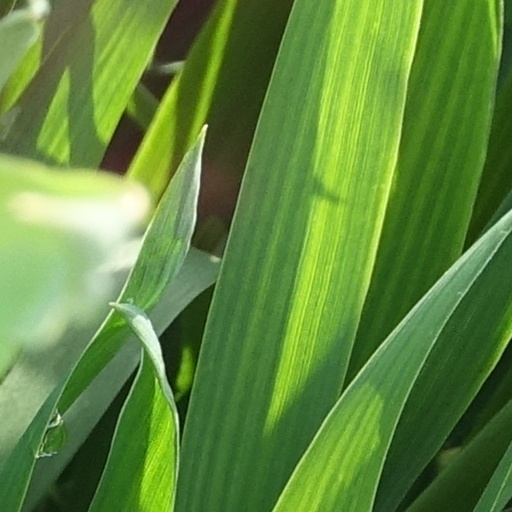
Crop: wheat